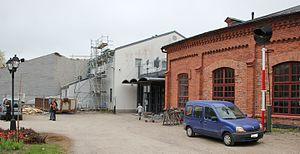
Les Musées nationaux spécialisés de Finlande sont des musées en Finlande.